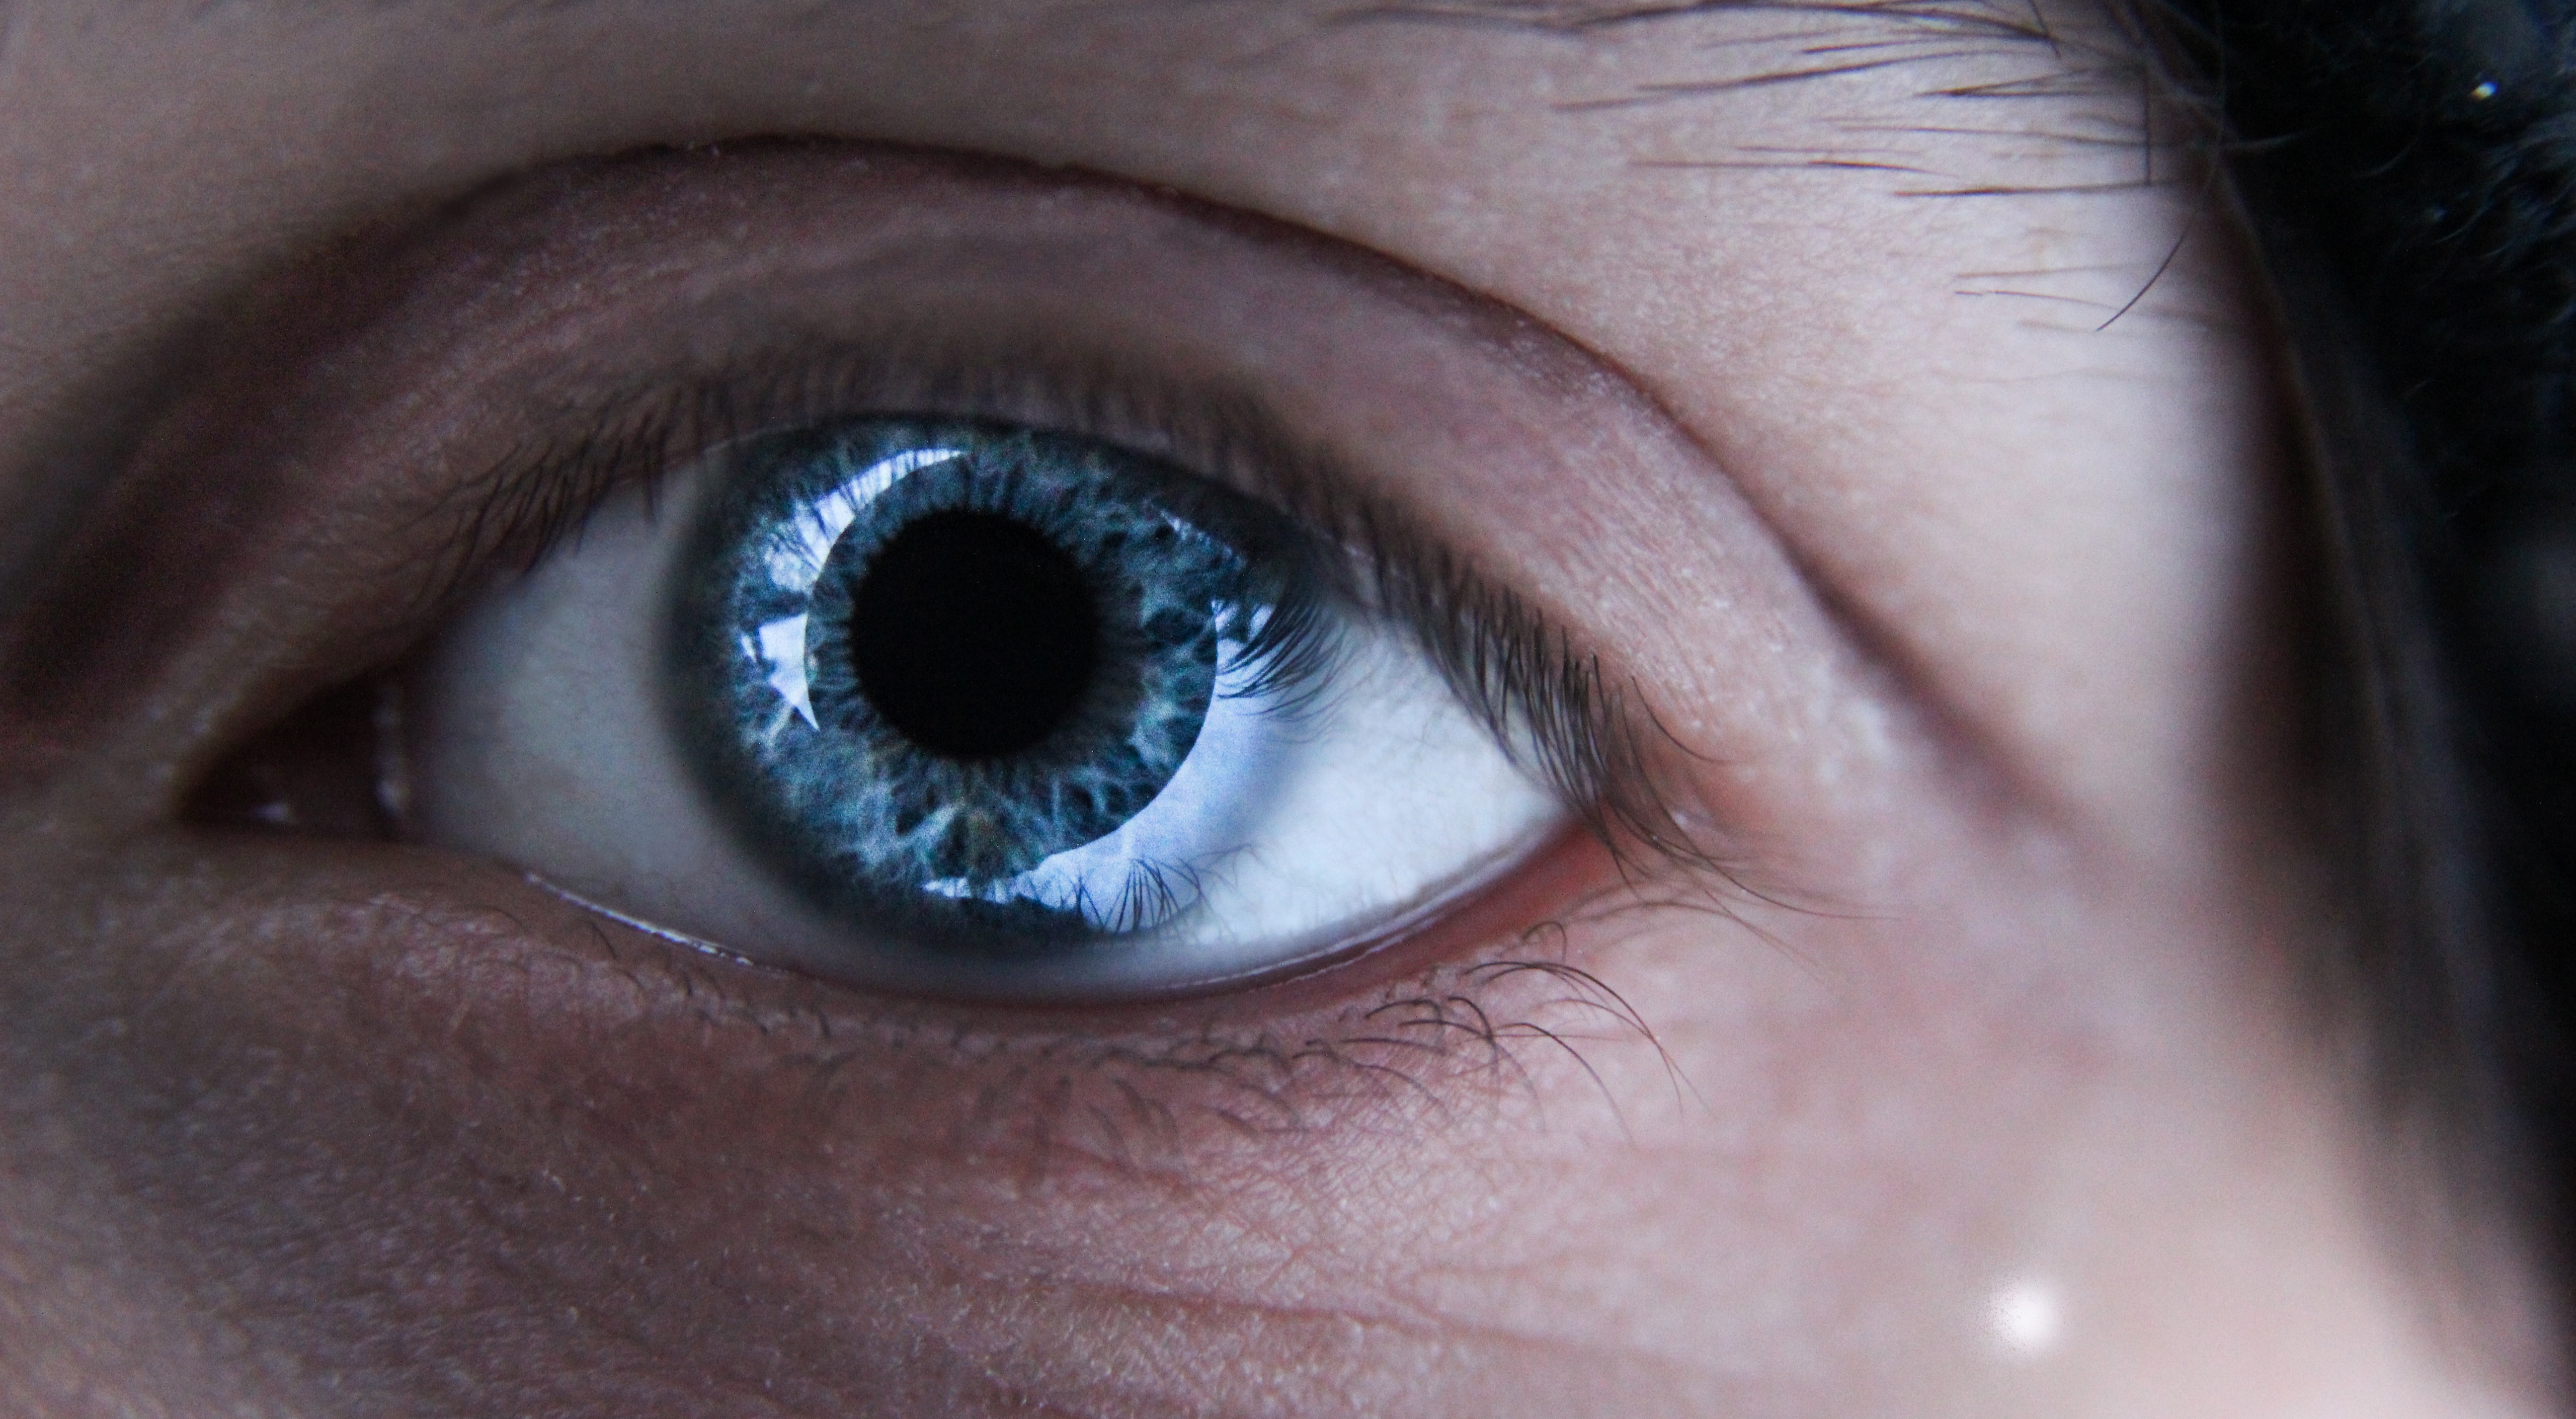
person, guy, blue, eyebrow, mouth, eyelash, close up, human body, face, nose, iris, eye, head, skin, beauty, organ, eyelashes, vision care, eyelash extensions